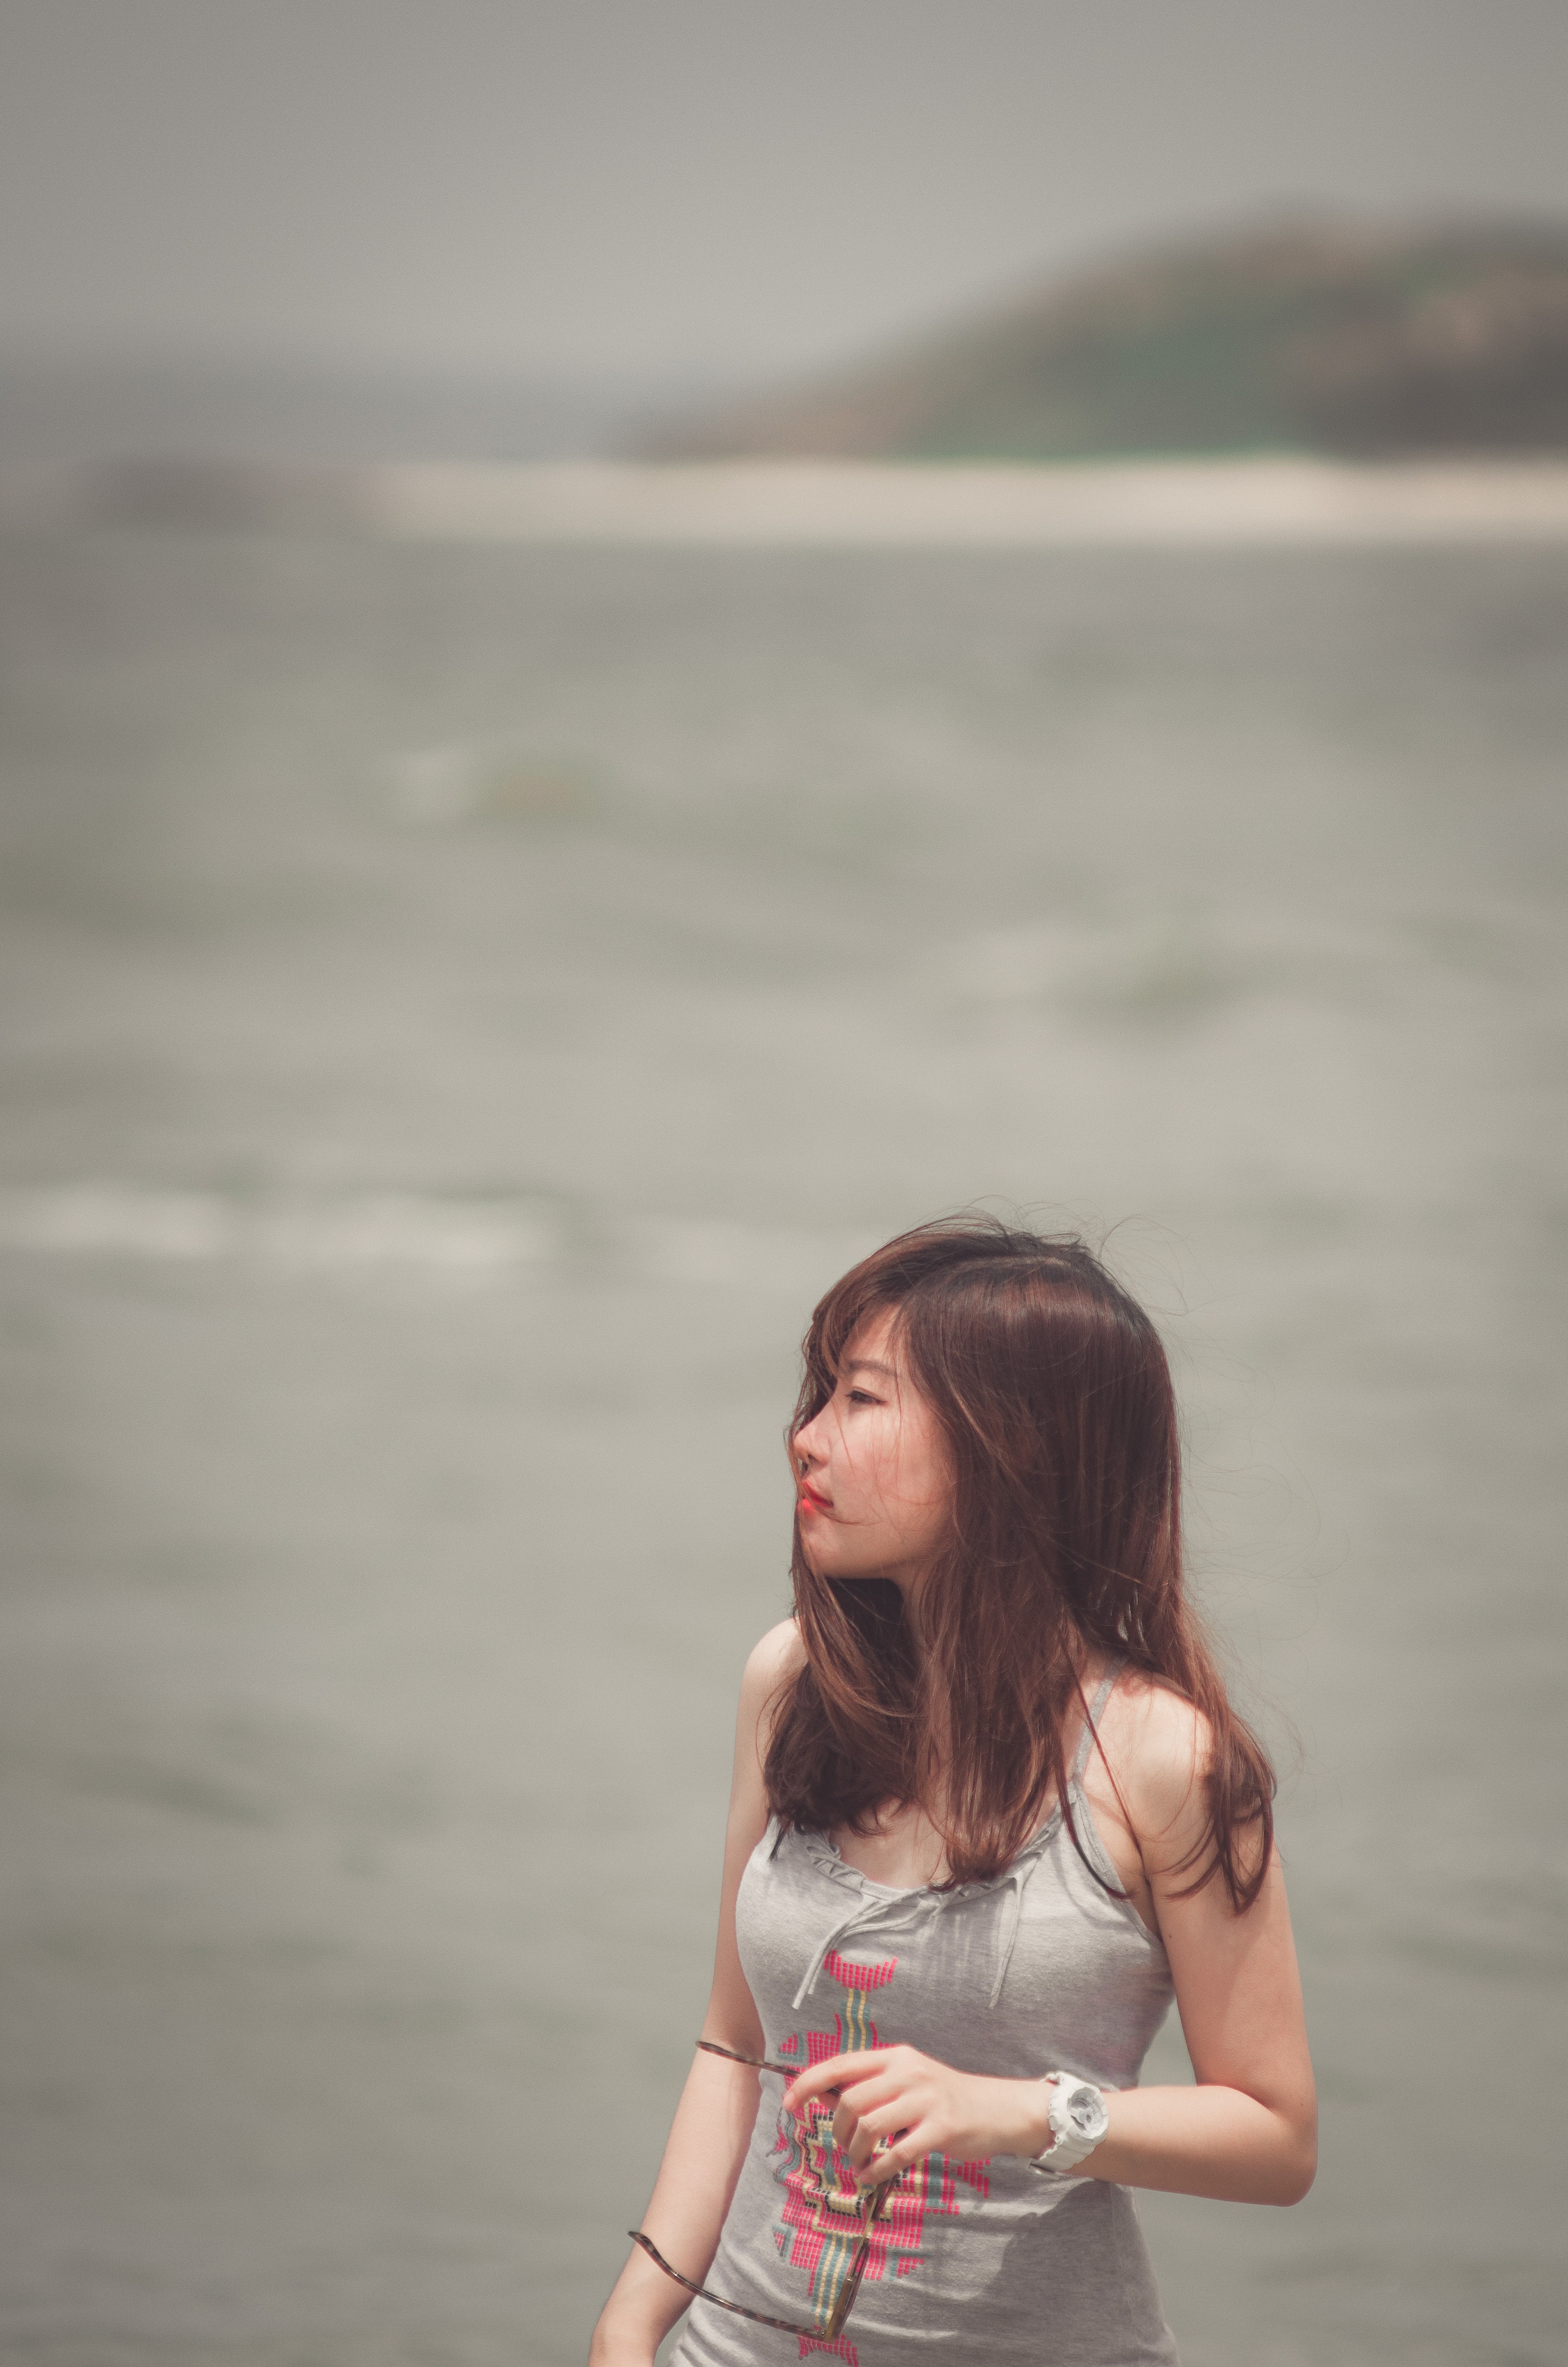
hair, water, sea, beauty, beach, skin, summer, vacation, hairstyle, sky, pink, ocean, long hair, fun, lip, photography, happy, smile, coast, brown hair, sunlight, sand, wave, tourism, cloud, flash photography, black hair, wind